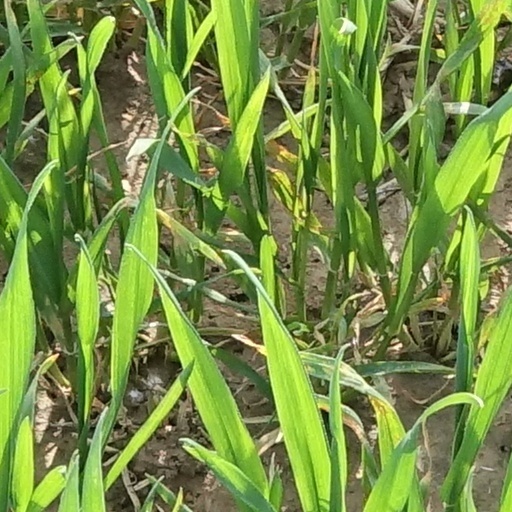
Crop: wheat